Mustafizur Rahman

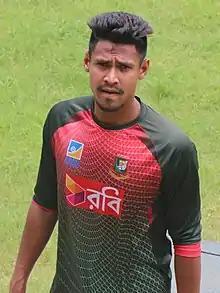
Fizz training in 2018

The following month, Mustafizur took 5 wickets in three ODIs to help Bangladesh win the series against South Africa by 2–1. He made his Test debut in the same series versus South Africa where he picked up 4 wickets.